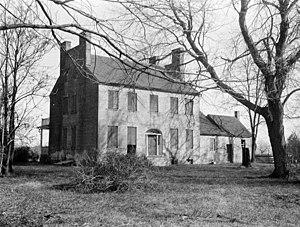
Waverly, Wayside, Maryland, États-Unis